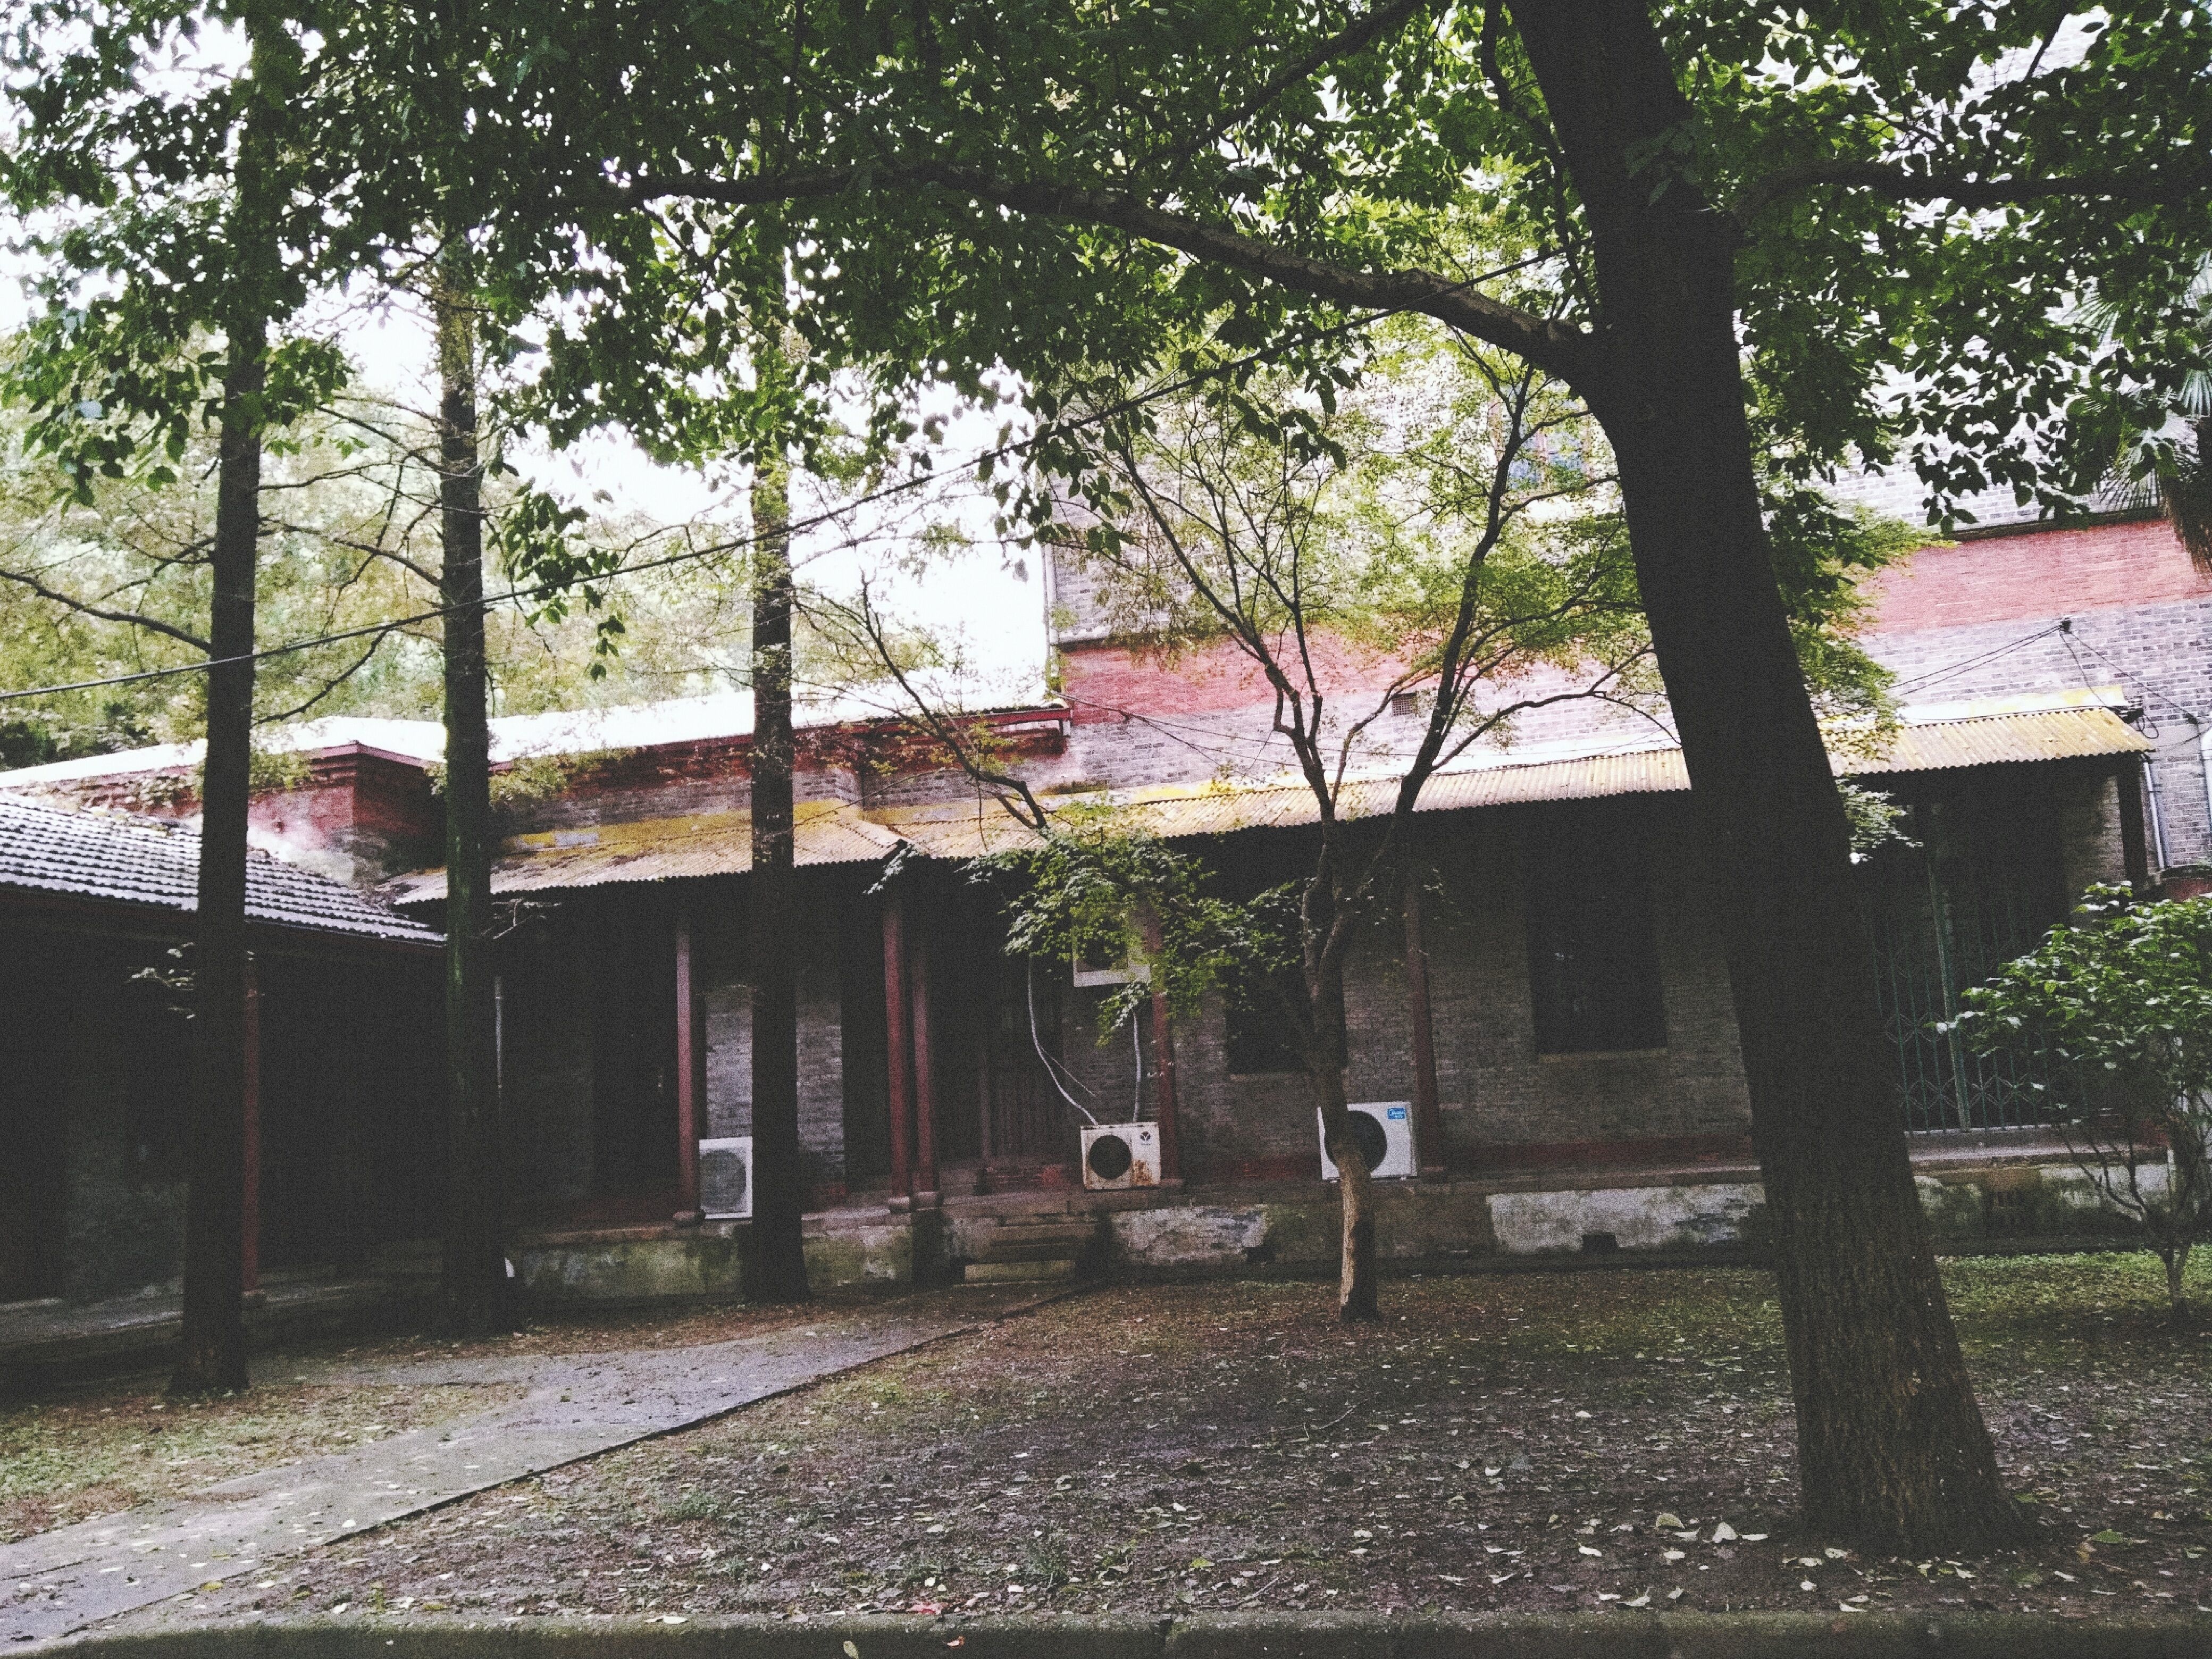
house, home, transport, suburb, estate, yard, neighbourhood, residential area